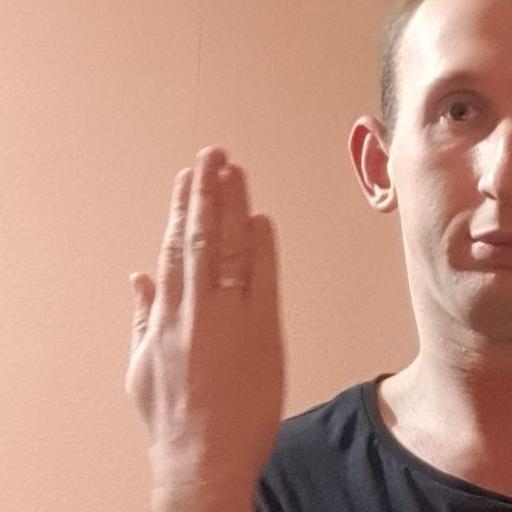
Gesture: stop_inverted